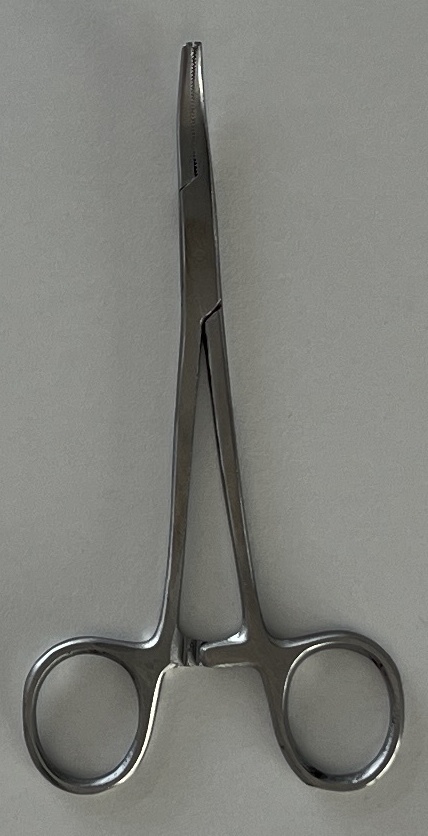
Hinged instrument state: closed